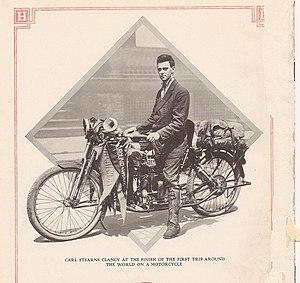
Henderson Motorcycle Company ou Henderson est un ancien fabricant de motos américain, fondé en 1911 à Détroit dans le Michigan, par les frères William et Thomas Henderson, fusionné en Excelsior-Henderson en 1917, en activité jusqu'en 1931. En 1998 les deux frères Henderson sont intronisés au Motorcycle Hall of Fame de Colombus dans l'Ohio.